Mitogaku

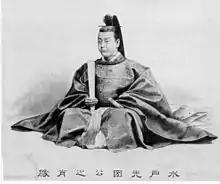
Tokugawa Mitsukuni

The school had its genesis in 1657 when Tokugawa Mitsukuni (1628–1700), second head of the Mito Domain, commissioned the compilation of the "Dai Nihonshi". Among scholars gathered for the project were Asaka Tanpaku (1656–1737), Sassa Munekiyo (1640–1698), Kuriyama Senpō (1671–1706), and Miyake Kanran (1673–1718). Under the influence of Ming loyalist thinker Zhu Shunshui (1600-1682), the fundamental approach of the project was Neo-Confucianist, based on the view that historical development followed moral laws. Tokugawa Mitsukuni believed that Japan, as a nation that had long been under the unified rule of the emperor, was a perfect exemplar of a "nation" as understood in Sinocentric thought. The "Dai Nihon-shi" thus became a history of Japan as ruled by the emperors and emphasized respect for the imperial court and Shinto deities. In order to record historical facts, the school's historians gathered local historical sources, often compiling their own historical works in the process. Early Mitogaku scholarship was focused on historiography and scholarly work.